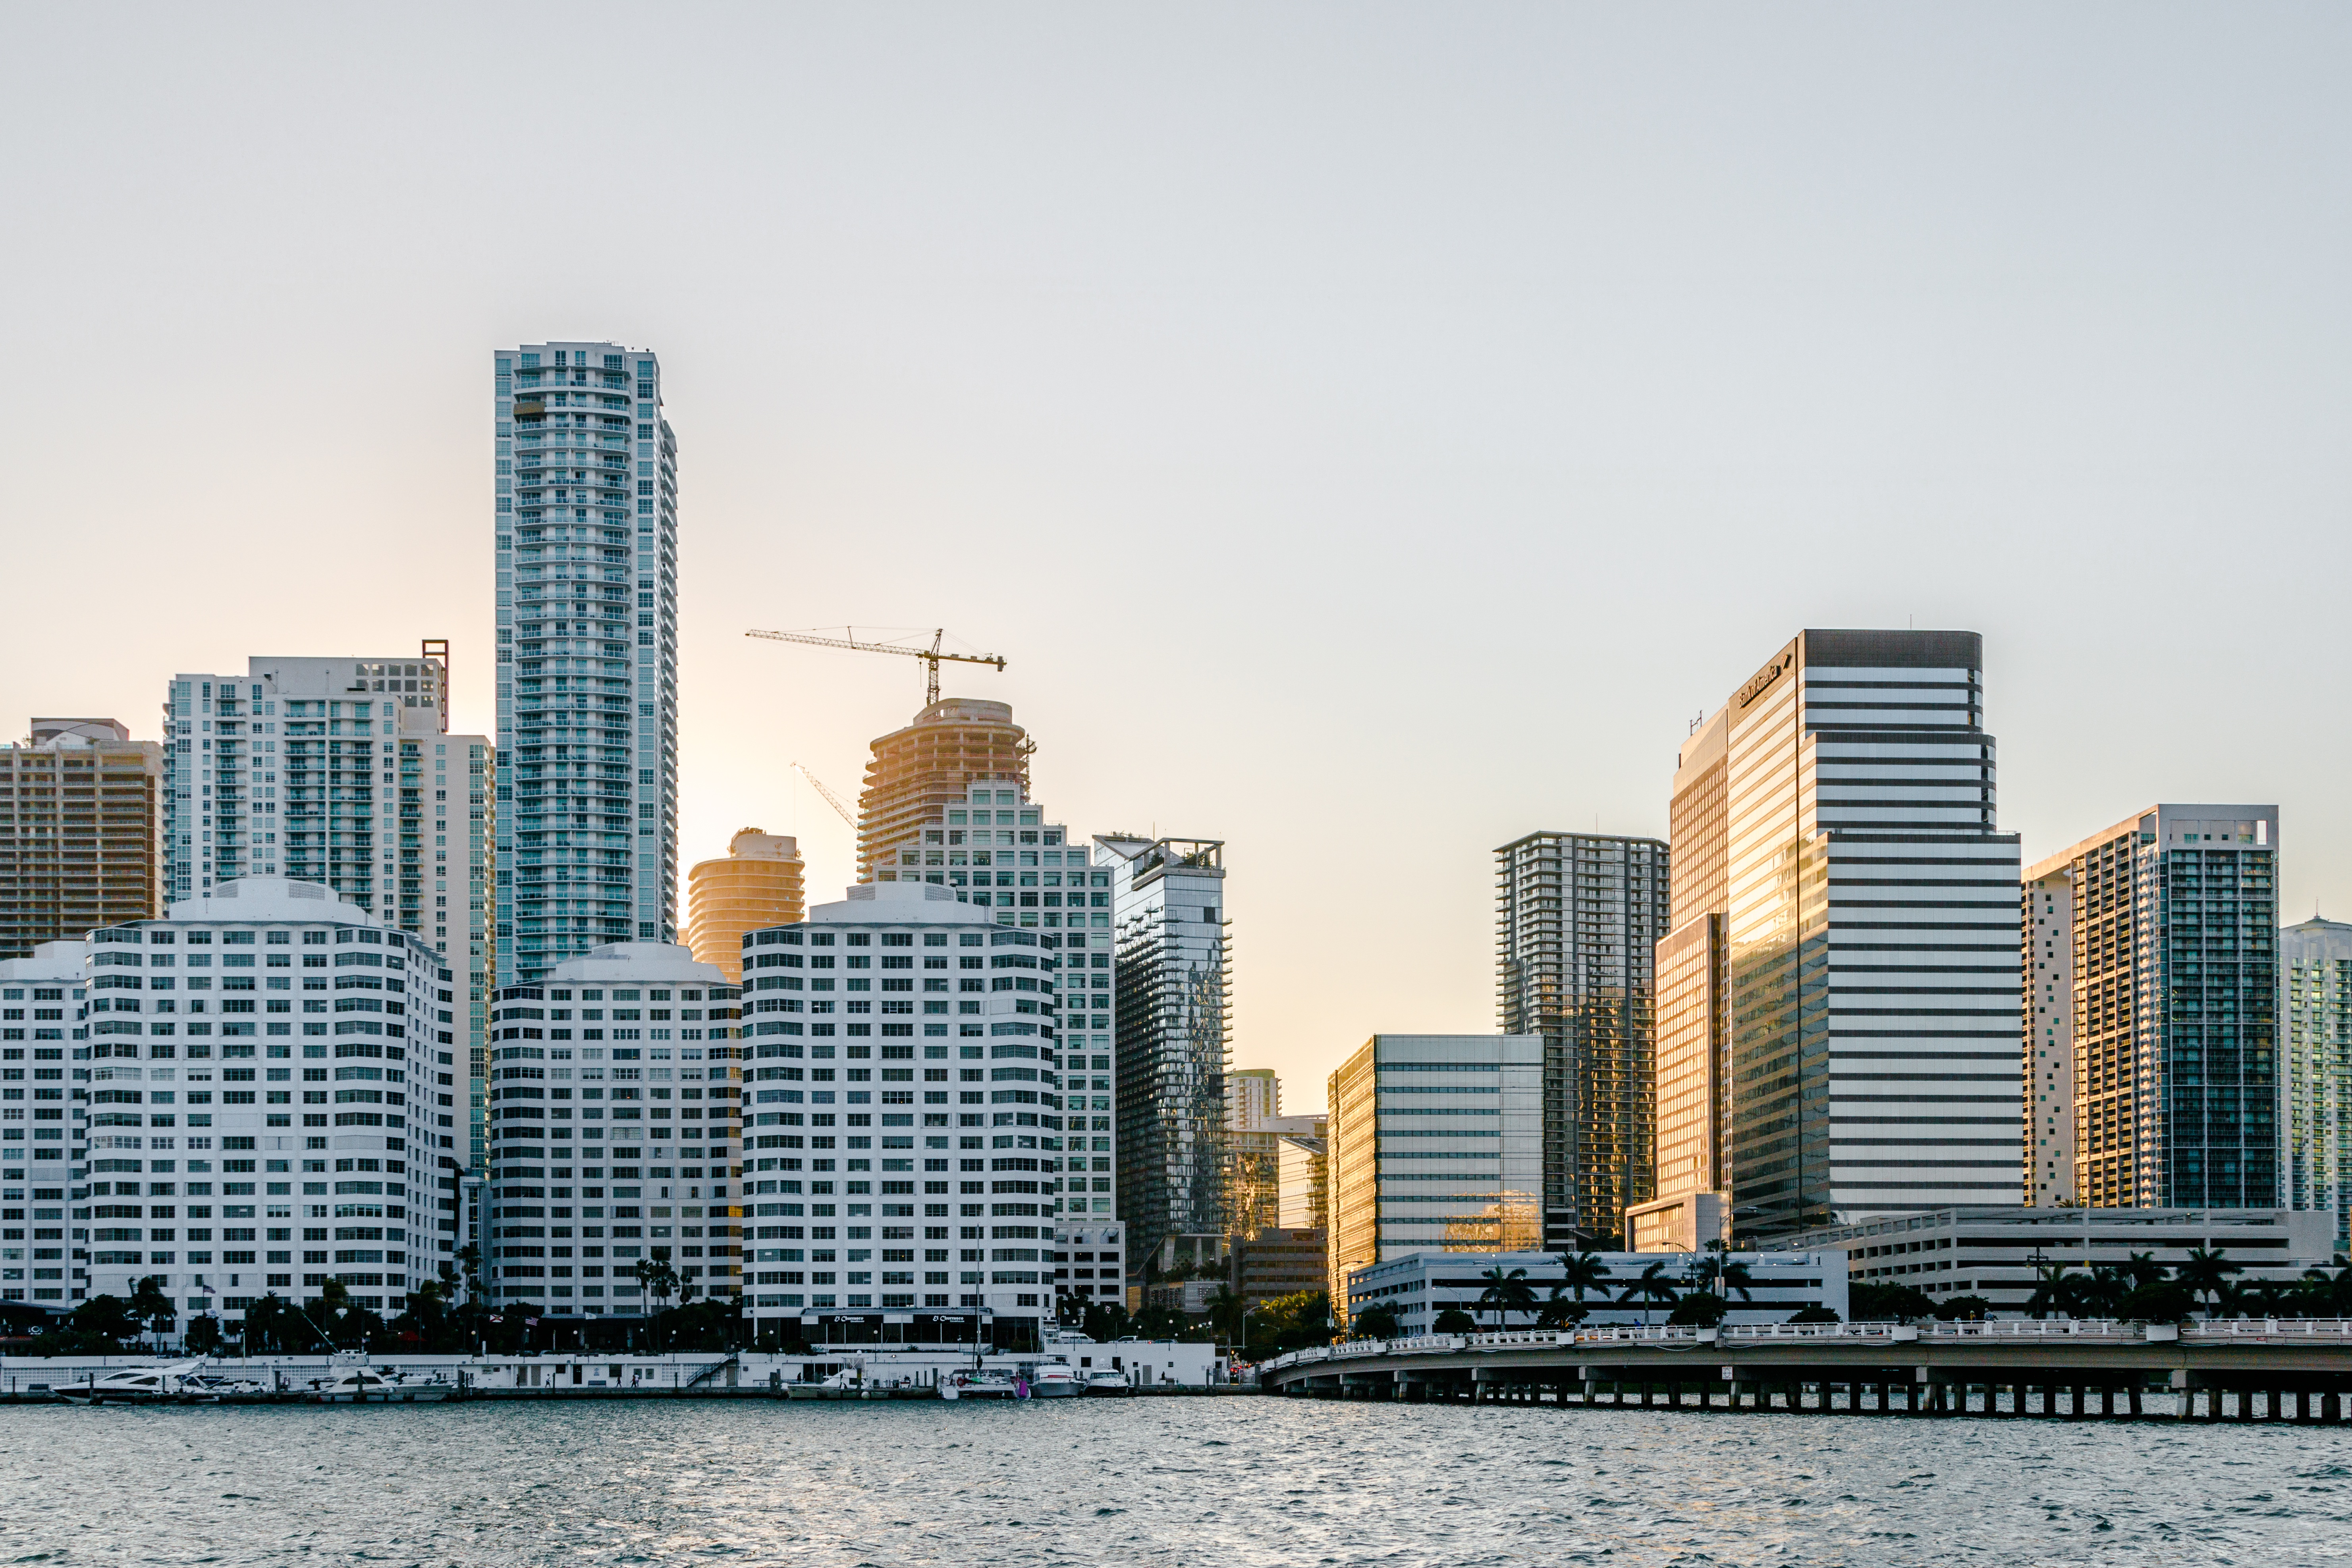
horizon, architecture, skyline, building, city, skyscraper, cityscape, downtown, landmark, tower block, miami, metropolis, condominium, urban area, residential area, geographical feature, human settlement, metropolitan area